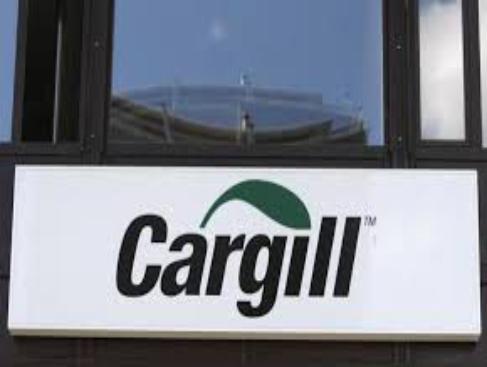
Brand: Cargill
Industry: Others